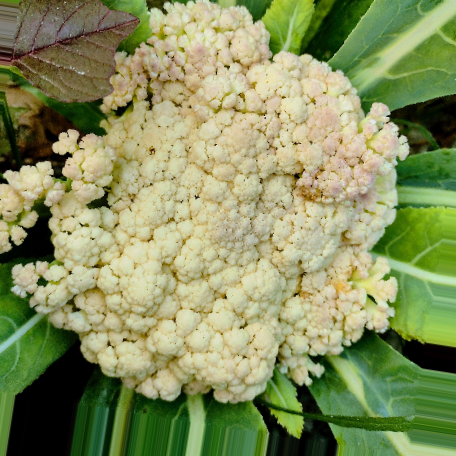
Label: Bacterial spot rot